Monuments in the Basilica of Santa Maria del Popolo

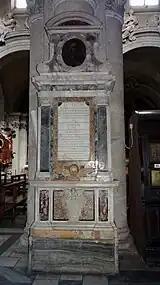
The tomb of Gaspare Celio

Giovanni Battista Spada senior (1555–1623) was a prominent and respected jurist. The scion of a patrician family from Lucca, he became a consistorial lawyer, Lawyer of the Apostolic Chamber, and of the Treasury in the Roman Curia. He served under Pope Clement VIII in the newly conquered city of Ferrara, and mentored his nephew, Giambattista who later reached the Cardinalate. Spada died in 1623 at the age of 68.